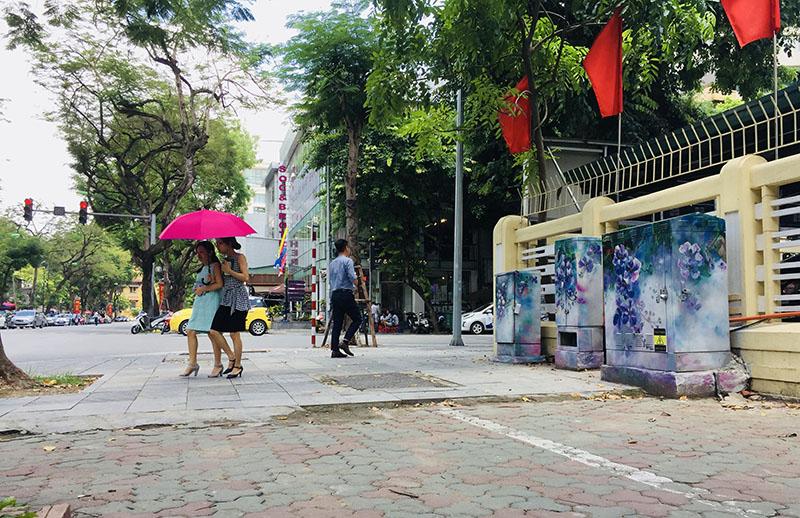
có hai người phụ nữ đang đi ngược hướng so với người đàn ông